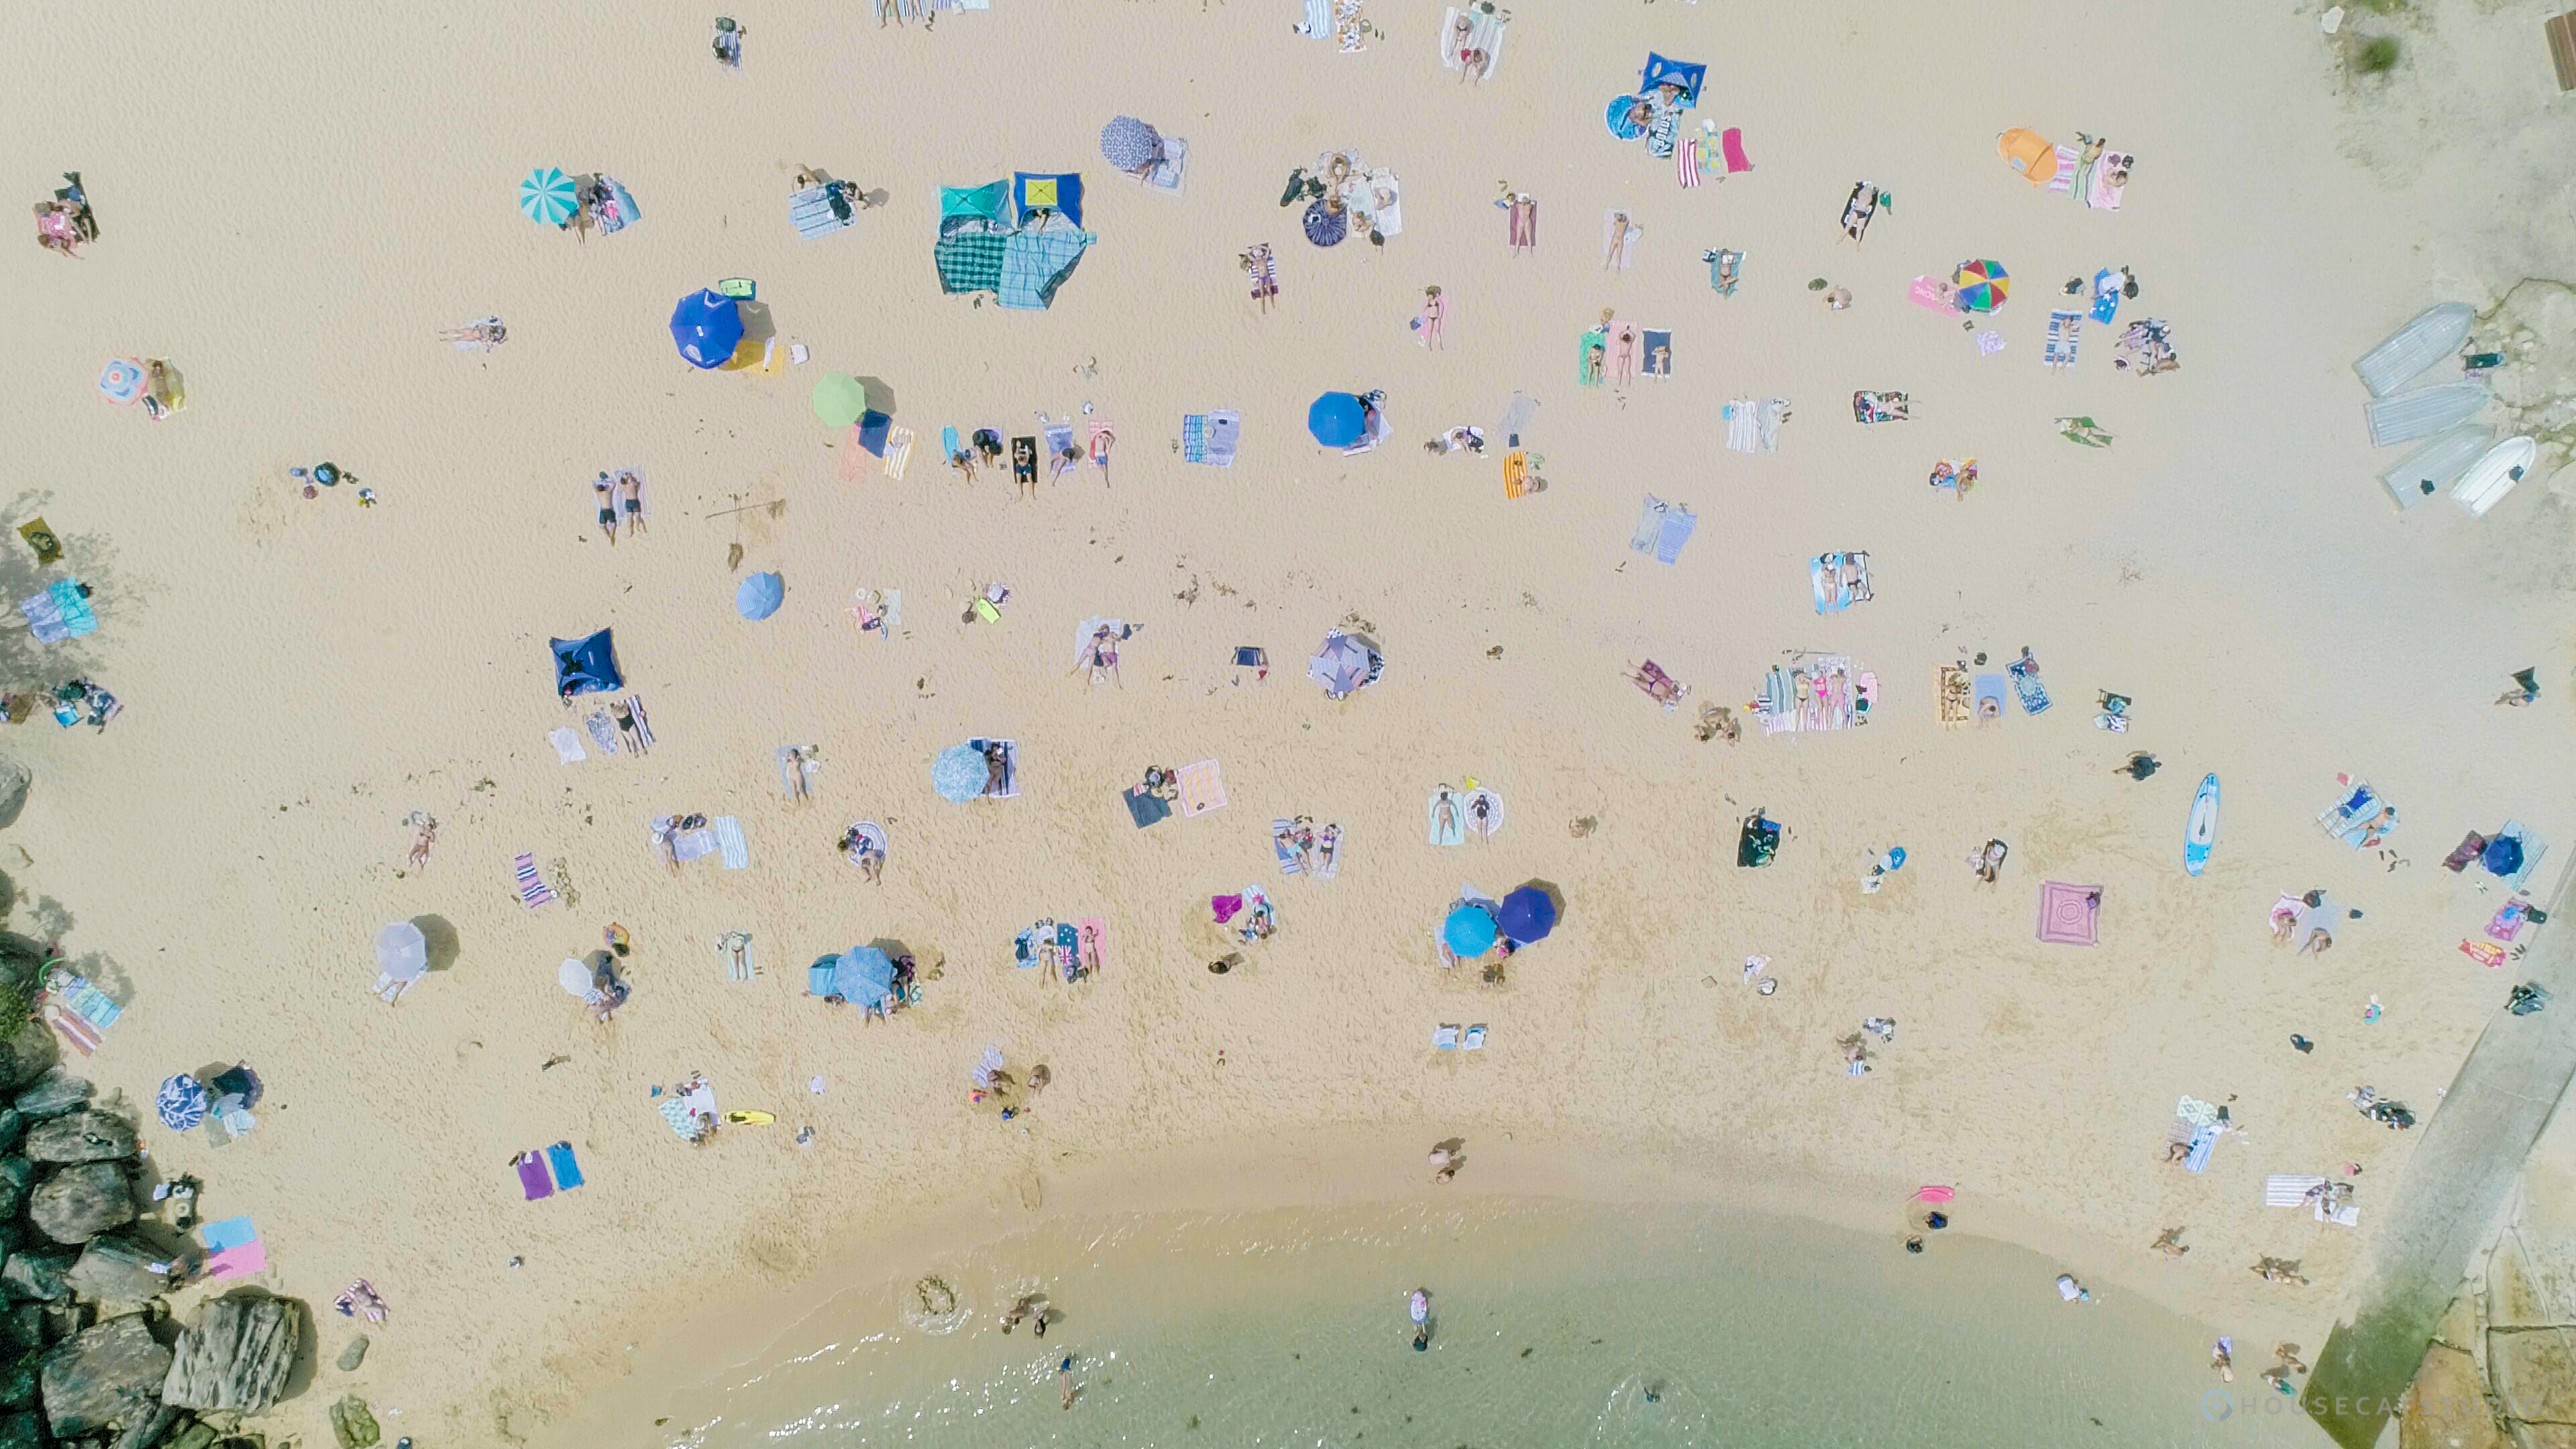
shelly beach, manly, sydney, australia, nsw, umbrelas, sun, sand, ocean, wall, wallpaper, art